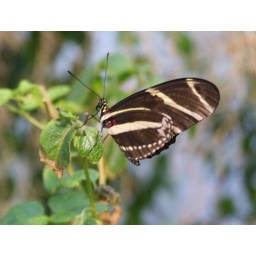
Another lovely little crittur in the new butterfly house - at least this one was sitting on something natural!